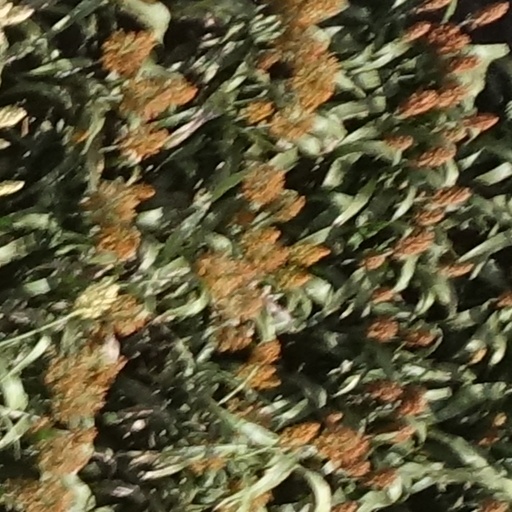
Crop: sorghum